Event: Nepal Earthquake
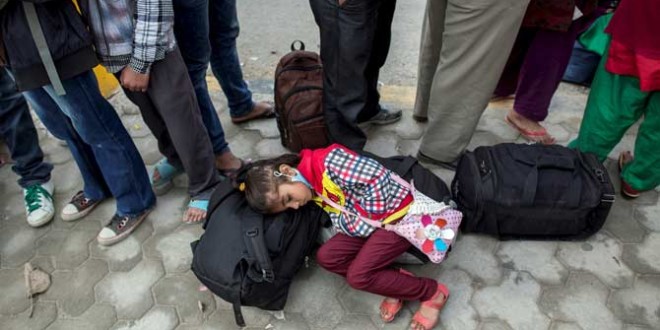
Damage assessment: no_damage